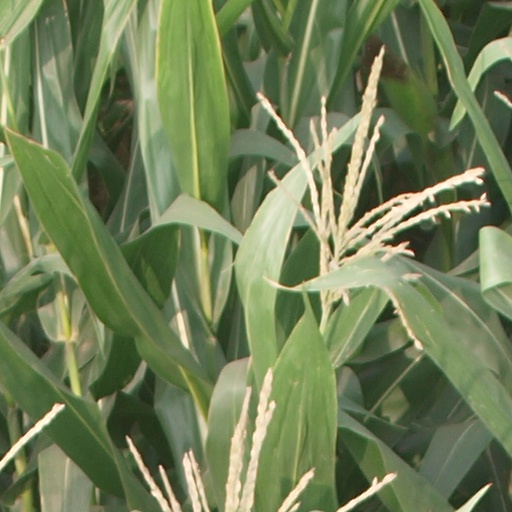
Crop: maize; corn